Yauco, Puerto Rico

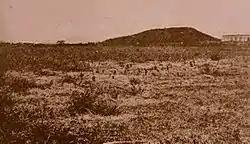
Part of the Hacienda Desideria, owned by Antonio Mariani, where the Battle of Yauco took place in 1898

In 1898, upon the outbreak of the Spanish–American War, Guánica was a small barrio within the municipality of Yauco. It had 60 houses in all and was defended only by eleven members of the 4th Volante de Yauco, a Puerto Rican militia unit, under the command of Lieutenant Enrique Méndez López. When the convoy with General Nelson A. Miles, approached the barrio, Guánica lighthouse keeper Robustiano Rivera immediately alerted its residents. Nearly all the residents abandoned their homes and joined Rivera to go to Yauco, where he broke the news of the invading forces to the town's mayor. Only Agustín Barrenechea, Vicente Ferrer, Juan María Morciglio, Simón Mejil, Salvador Muñoz, Cornelio Serrano and Pascual Elena stayed to welcome the invaders.